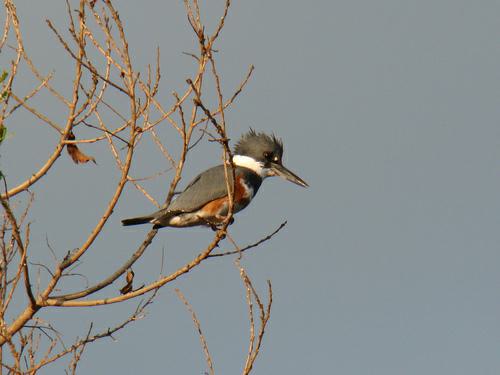
A photo of a belted kingfisher